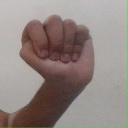
अक्षर: ठ